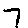
Label: 7